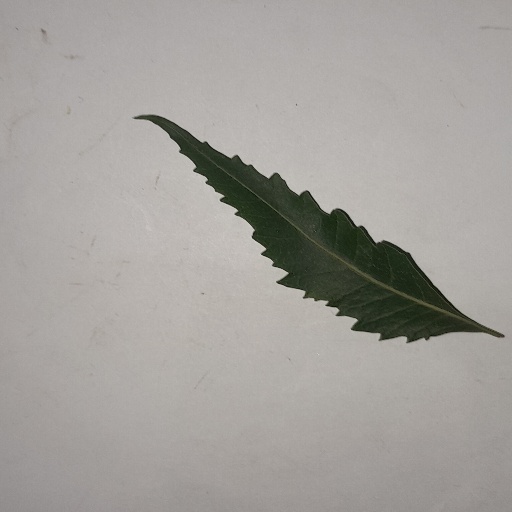
Species: Neem
Leaf condition: Healthy Leaf